Letizia Camera

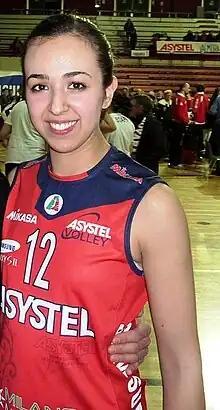

Letizia Camera (born in Acqui Terme) is an Italian professional female volleyball player who plays as a setter. As part of the Italy women's national volleyball team she participated in international tournaments such as the FIVB World Grand Prix (in 2012, 2013 and 2015), the 2013 European Championship, the 2015 Montreux Masters and the 2015 European Games.